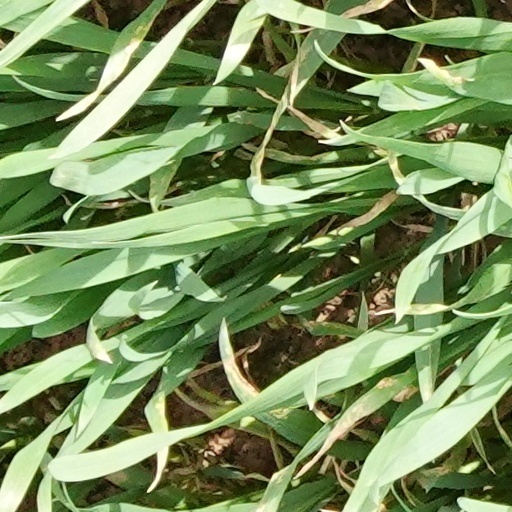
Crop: wheat